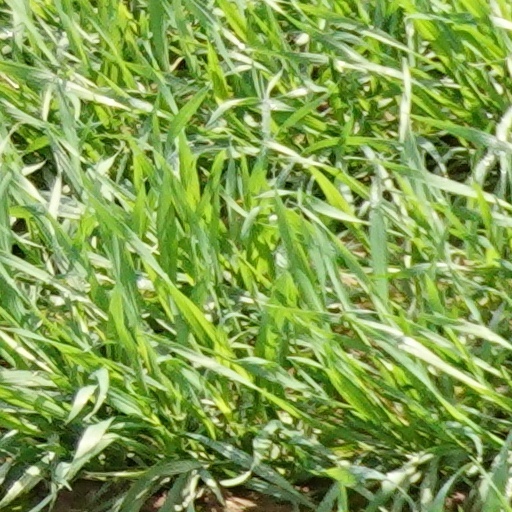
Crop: wheat